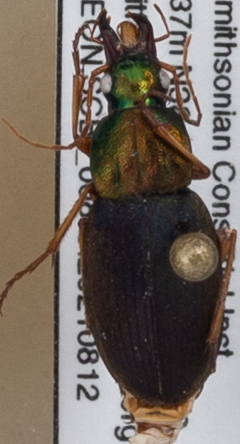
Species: Chlaenius emarginatus
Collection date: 2021-08-12
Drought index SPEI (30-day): -0.436
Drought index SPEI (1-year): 0.142
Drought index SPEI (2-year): -0.226